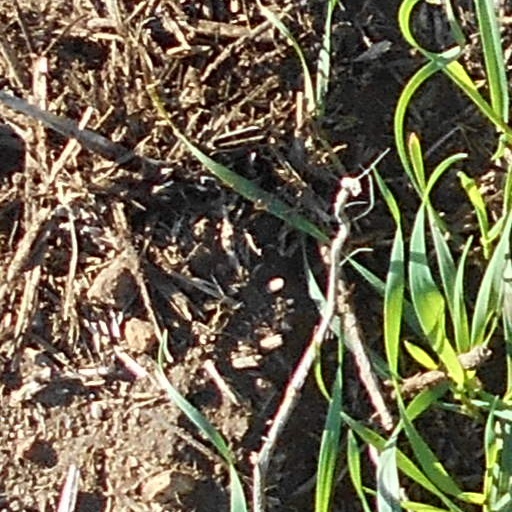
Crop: wheat